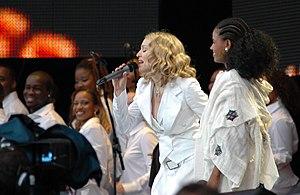
Like a Prayer est une chanson de l'artiste américaine Madonna, issue de son quatrième album studio homonyme. Elle sort en single le 21 mars 1989 sous le label Sire Records en tant que premier single de l'album. La chanson apparaît aussi sur les compilations The Immaculate Collection et Celebration. Écrite et produite en collaboration avec Patrick Leonard, Like a Prayer souligne une approche plus personnelle et plus artistique pour Madonna, plus que le reste de l'album. Elle veut une chanson plus mature et plus mesurée car elle a compris qu'elle avait besoin de satisfaire son audience et ses nouveaux fans. Selon elle, Like a Prayer parle d'une jeune fille passionnée dans l'amour de Dieu qu'elle considère comme l'unique figure mâle de sa vie. Tout en écrivant la chanson, Madonna a l'idée d'insérer des mots liturgiques mais change le contexte pour qu'il y ait plusieurs sens. Elle voulait qu'il y ait plusieurs sens entre la sexualité et la religion avec des paroles qui sont faciles à comprendre.